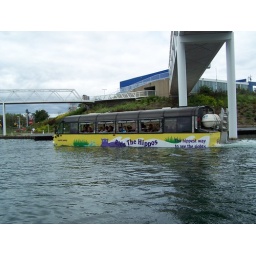
The bus that drives in and out of the water